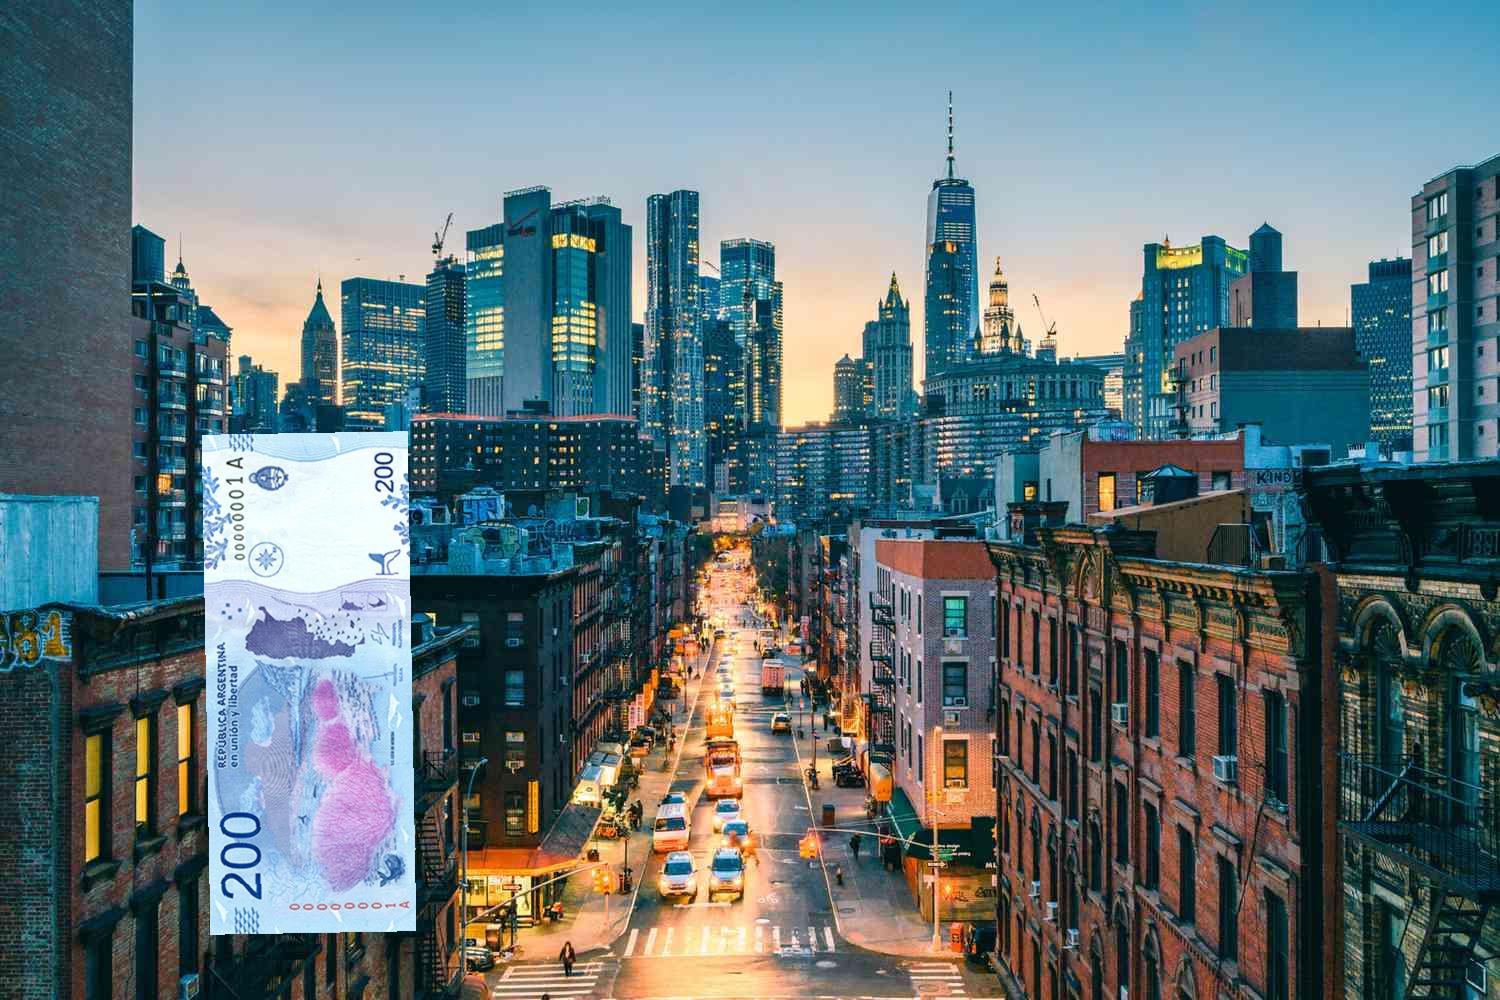
Denominación: 200